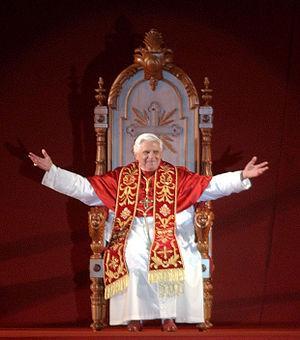
Au cours de son pontificat, de 2005 à 2013, Benoît XVI a effectué 25 visites pastorales hors d'Italie.